EGOT

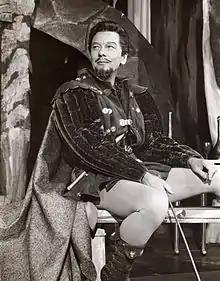
In 1991, John Gielgud became the fourth person to win all four awards, the oldest (at age 87), the first LGBTQ person, and the first non-American.

English actor and theatre director John Gielgud (1904–2000) received his fourth distinct award in 1991. Between 1948 and 1991, Gielgud received a total of five competitive awards. Gielgud was the first winner to win any award other than the Oscar as their first award (his first award was a Tony). At age 87 when he won his Emmy, he also became the oldest winner, the first male performer, the first LGBTQ winner, and the first non-American.